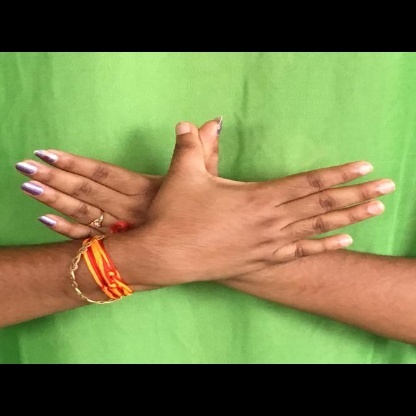
Mudra: Garuda